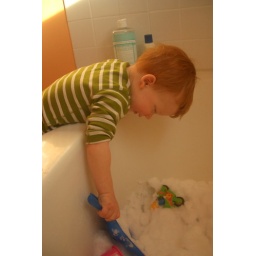
Being a small green motorcycle that is about to be buried in an avalanche of bathtub snow.